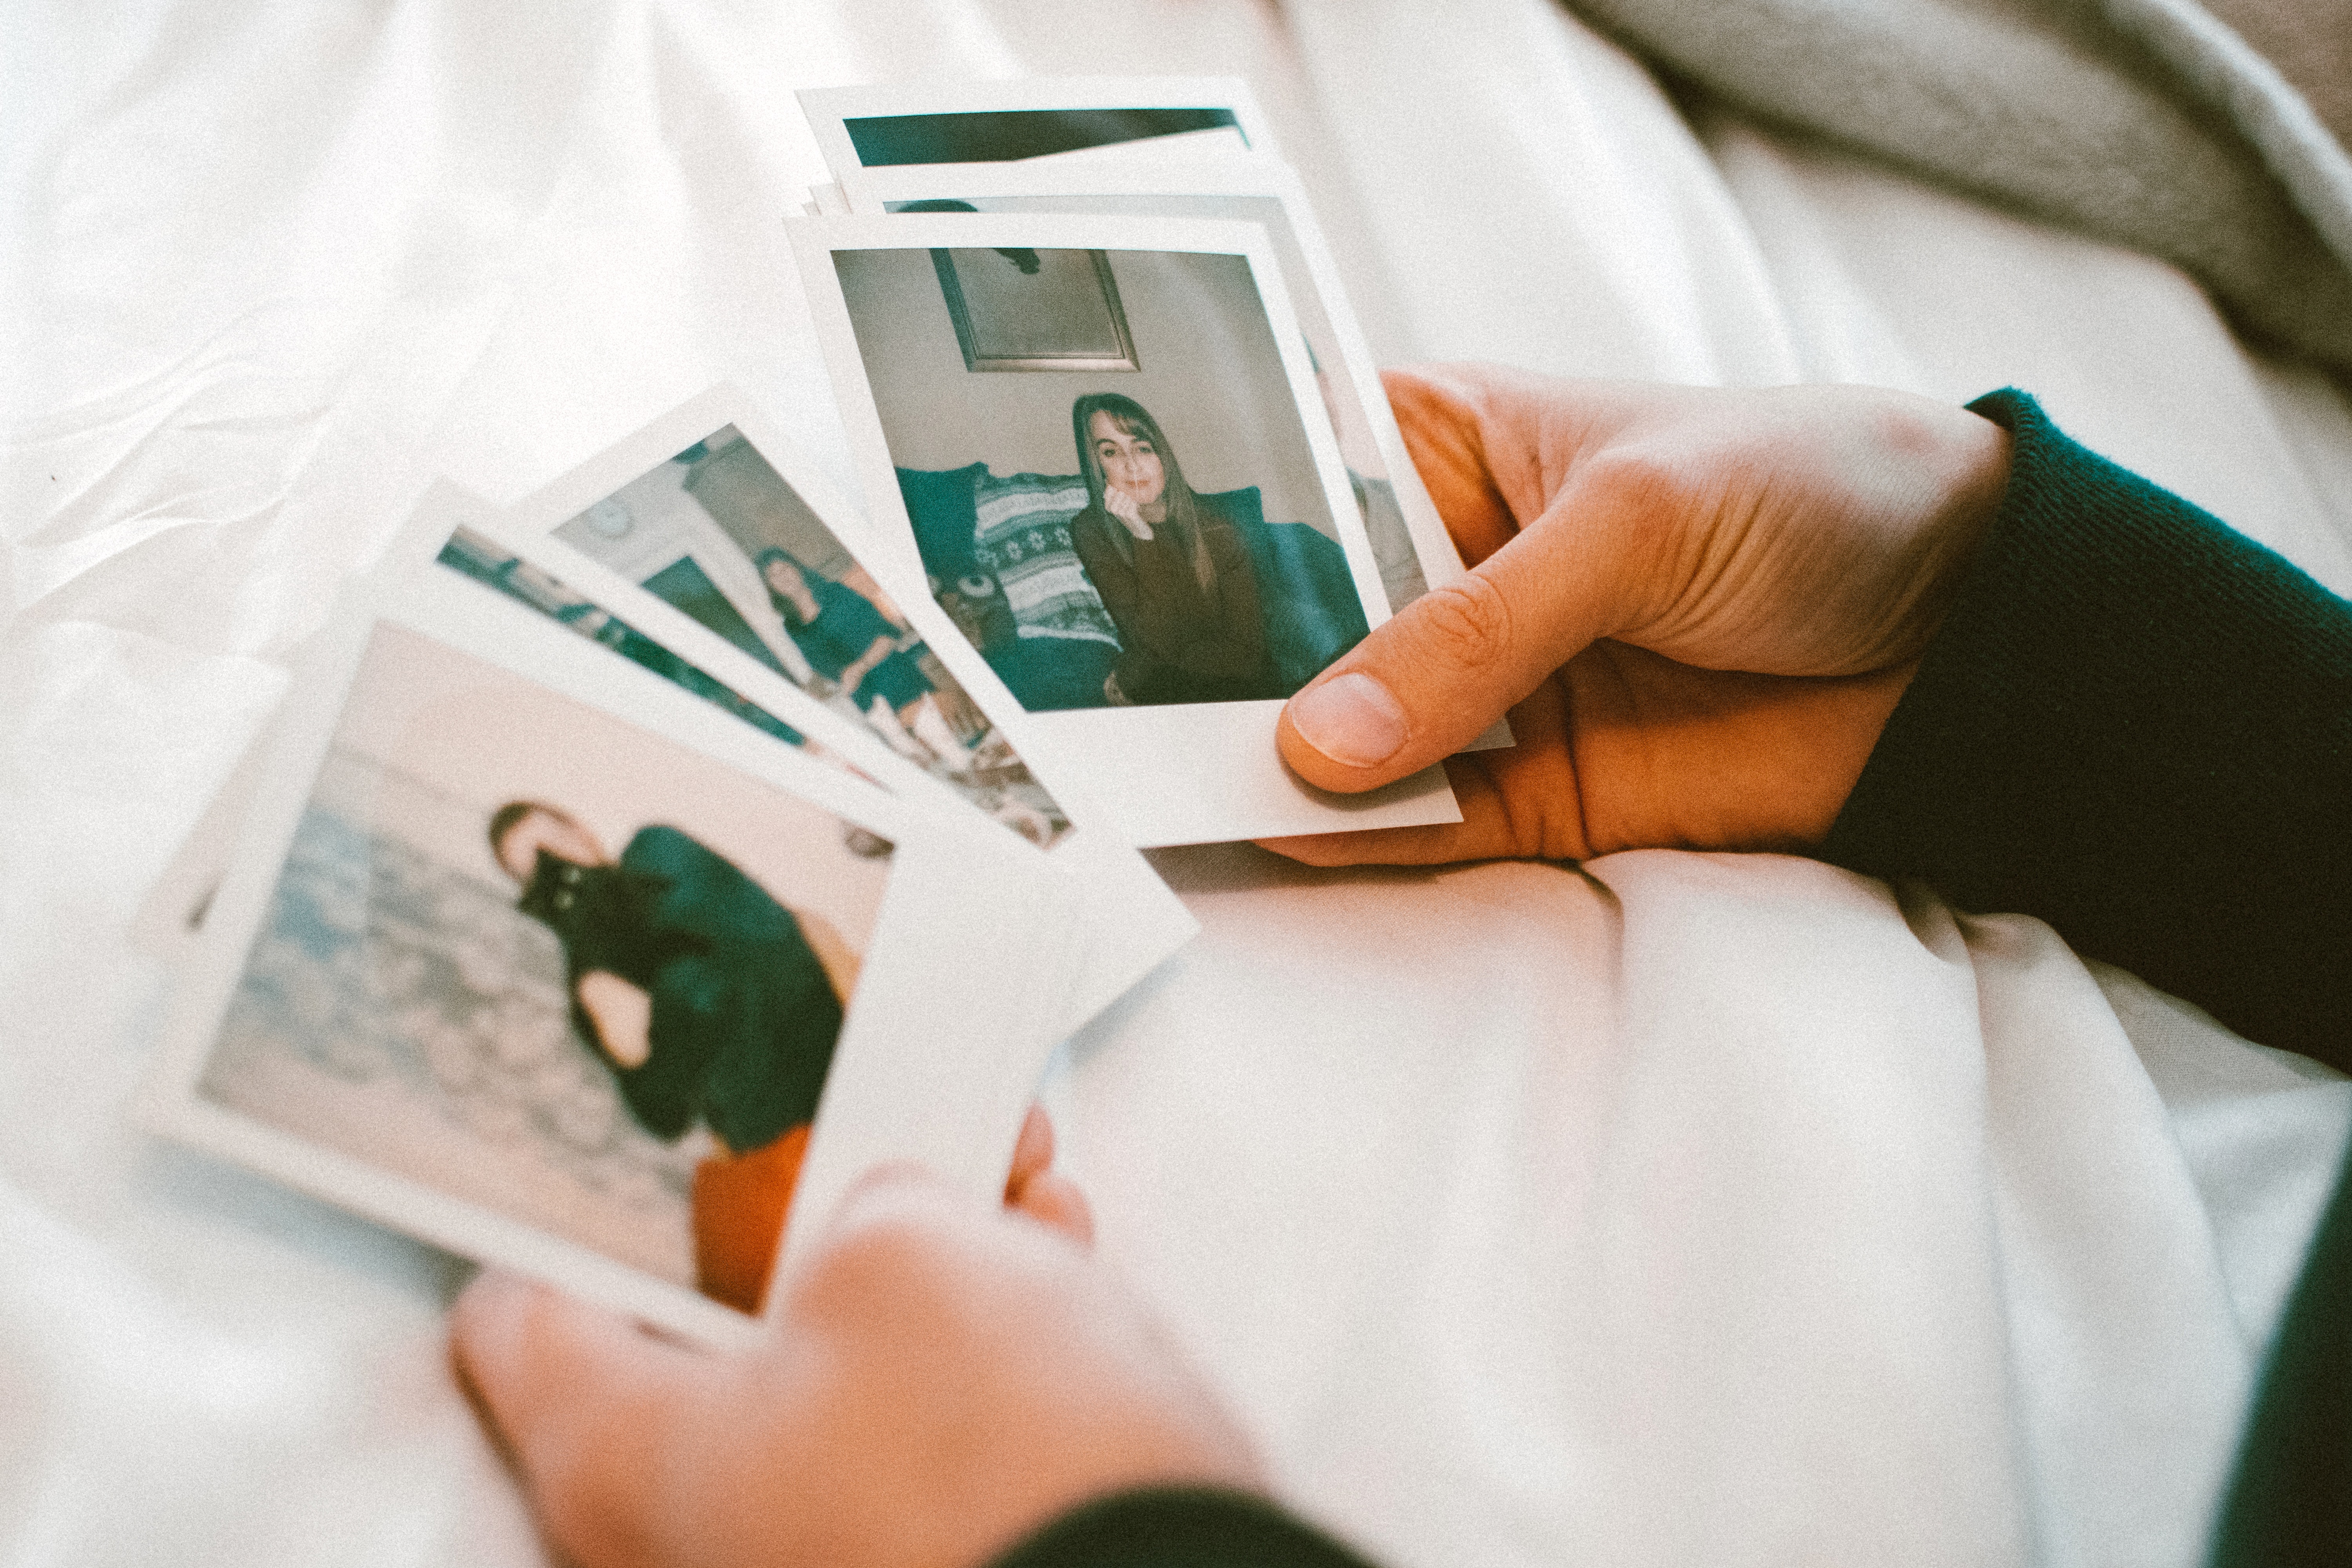
green, hand, finger